Crossed Swords (video game)

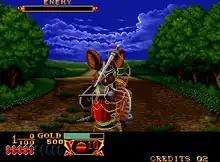
Gameplay screenshot

"Crossed Swords" requires correct timing and movement to progress. The basic rule for the game is to defend first before striking. The player wields both a weapon and shield and can strafe, as well as guard the upper or middle part of the body. Two different weapon strikes are available, a regular attack and a thrusting attack. Weapon-based magic can also be used. Multiple paths through the game are available and the player has an option to skip the first and second chapters freely.